Fortifications of Antwerp

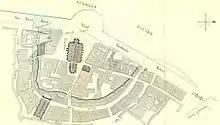
Antwerp, 19th century drawing of the 10th century fortifications

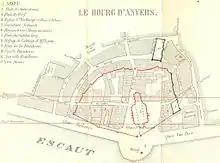
Antwerp, 1st fortification from 11th century. Sketch on a 19th-century streetmap, with overlay of 19th century construction of Scheldt quais.

Since the Treaty of Verdun (843) the river Scheldt was the natural and political border between the County of Flanders (belonging to the Kingdom of France) to the west and the Holy Roman Empire. In 980 the German Emperor Otto II awarded Antwerp a margraviate, and ordered a fortification built on the wharf, part of his fortification program for his western border. Around 1106 the Counts of Leuven, the later Dukes of Brabant, acquired the Margraviate of Antwerp, and it continued to be part of the Duchy of Brabant until the end of the Ancien Régime.